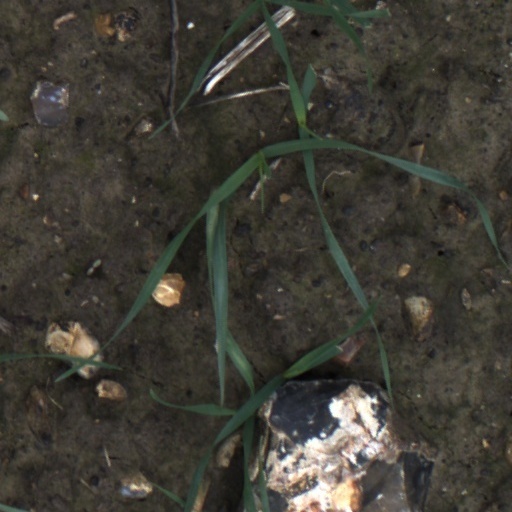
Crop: wheat